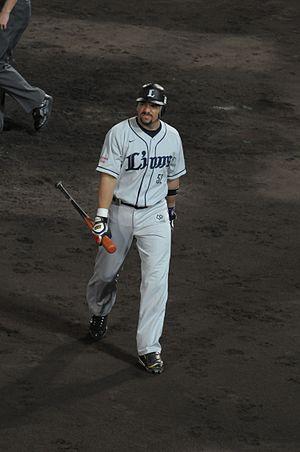
José Fernández est un joueur de baseball ayant évolué dans les Ligues majeures de baseball, la NPB au Japon, l'Organisation coréenne de baseball et la Ligue mexicaine de baseball.